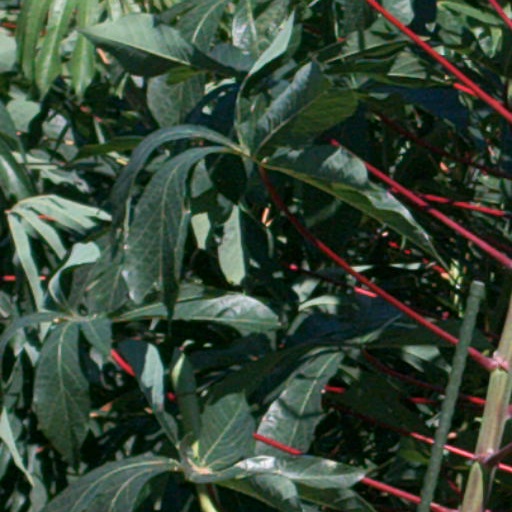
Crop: cassava